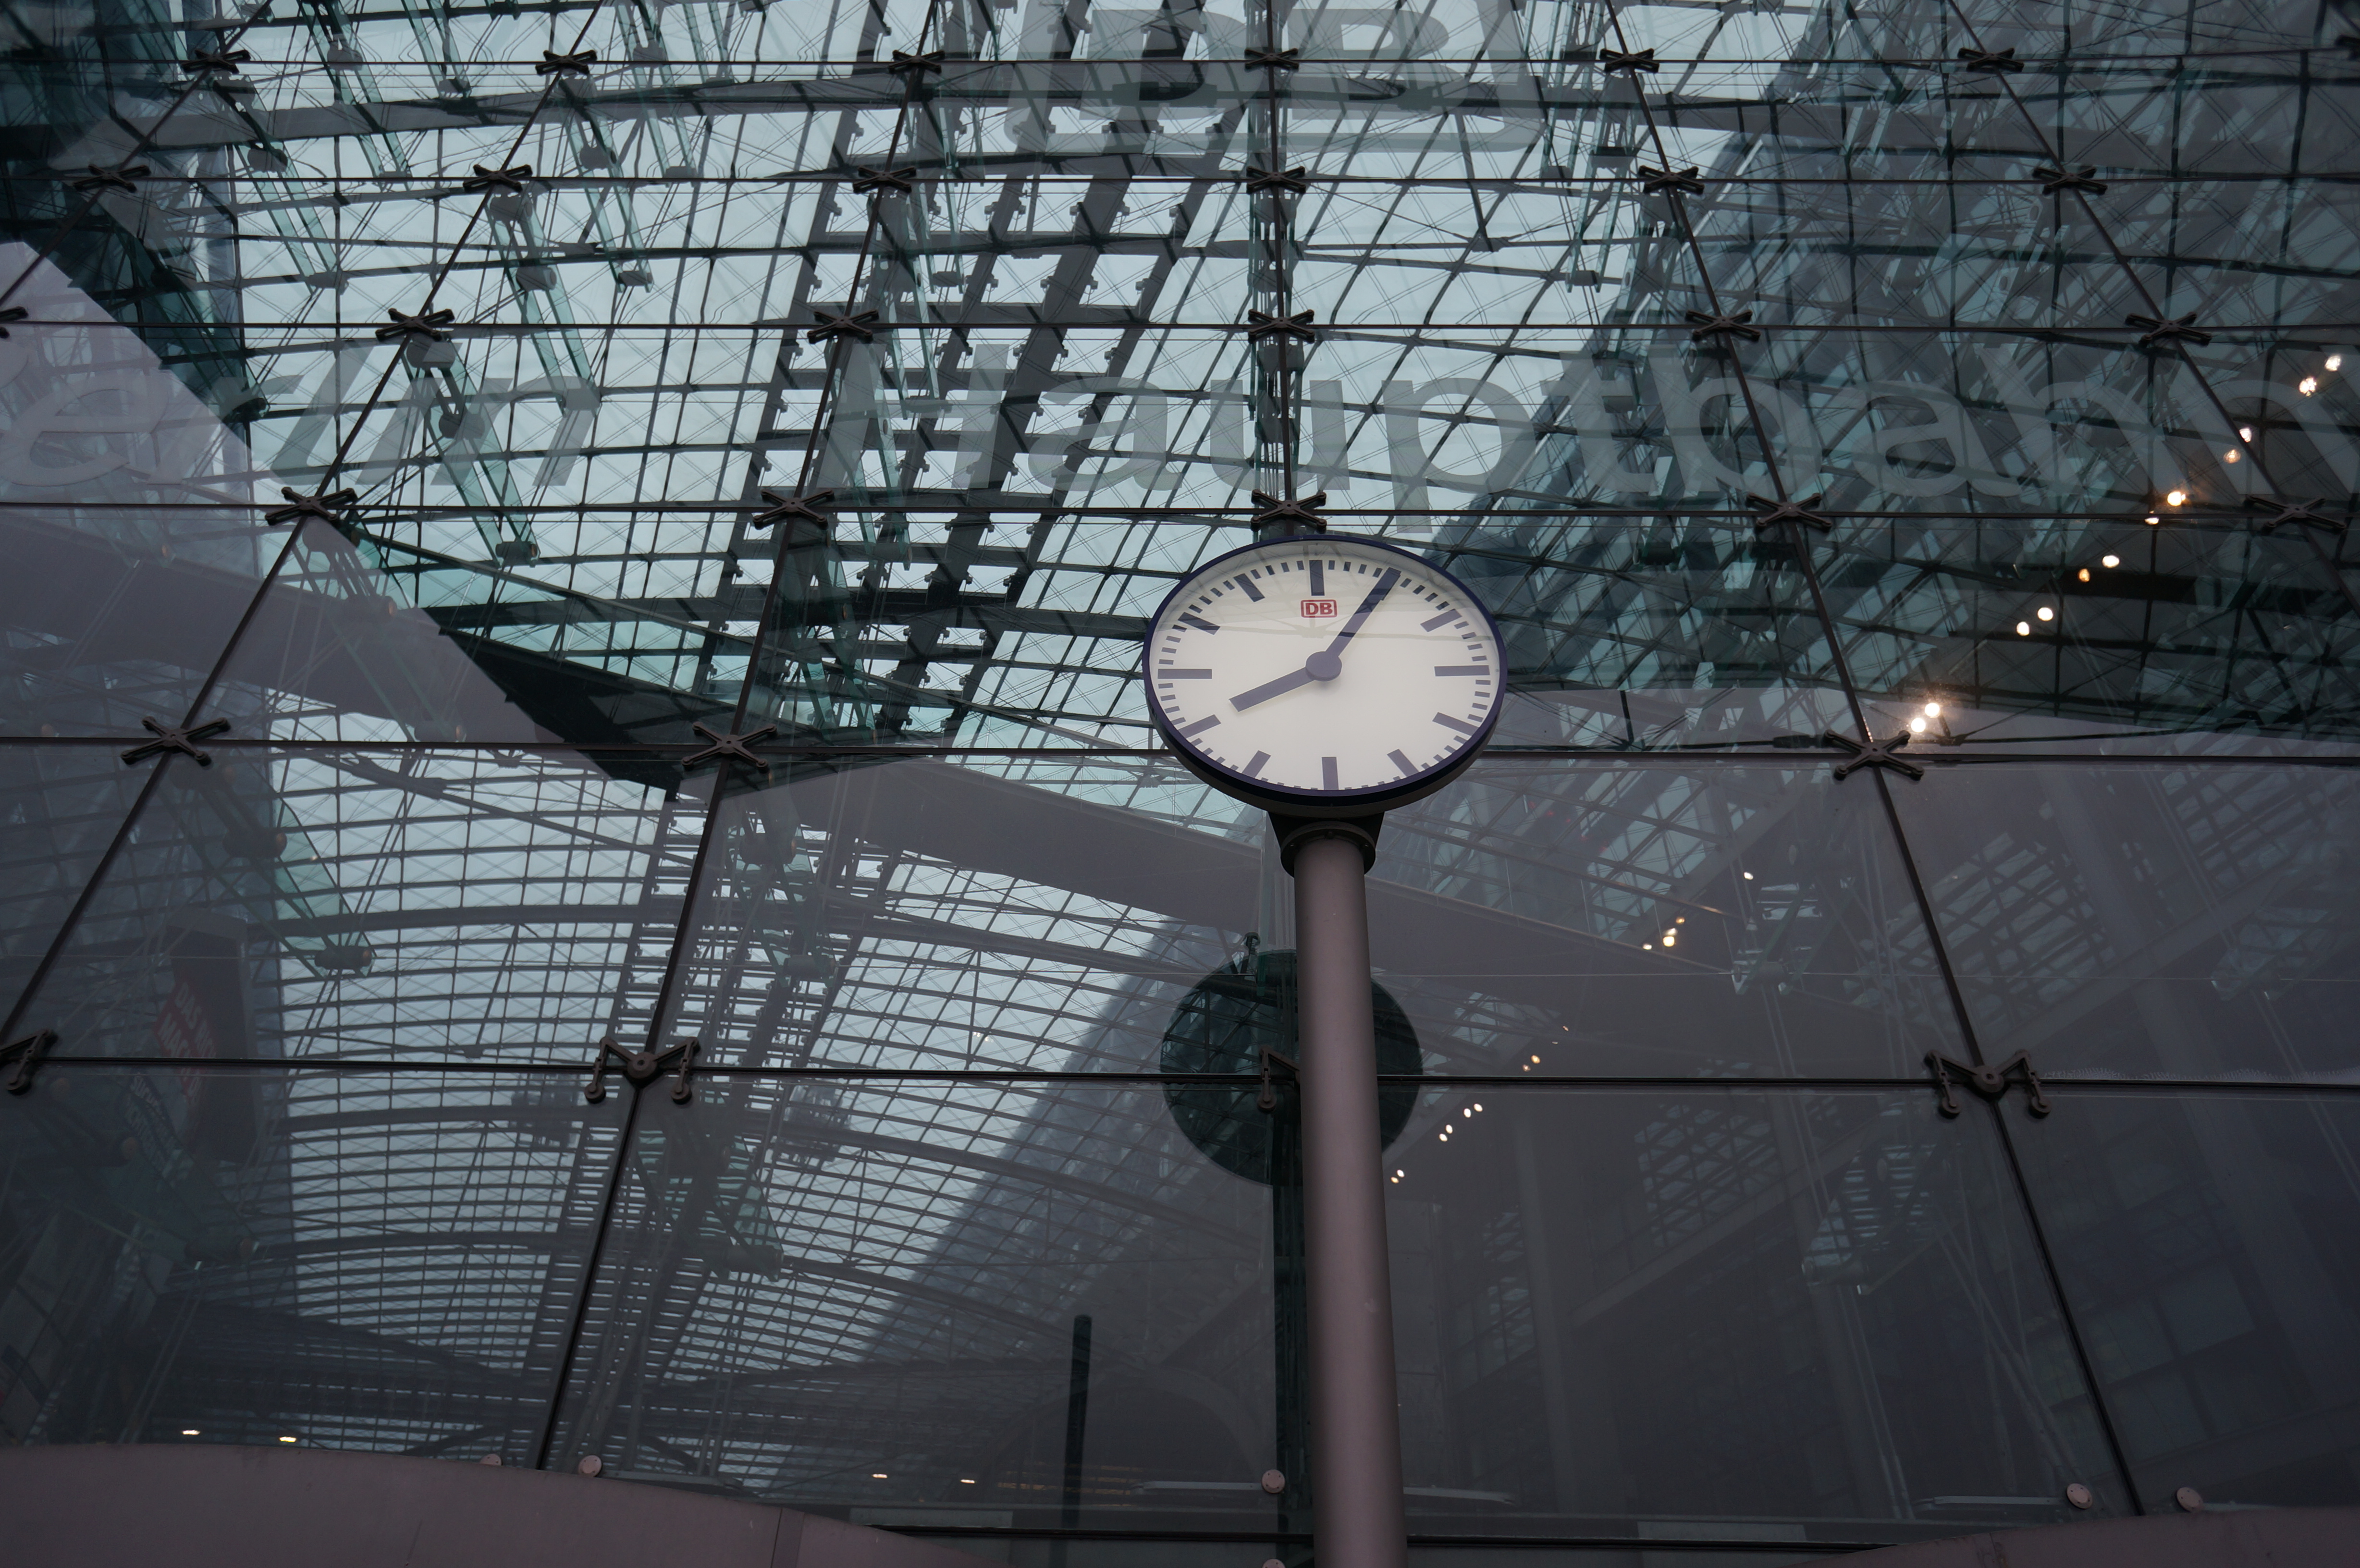
light, reflection, electricity, lighting, 2013, germany, deutschland, berlin, sony, 16mm, shape, nex, nex6, lenstagged, steffenzahn, sel16f28, sonye2816mm